Miniature UAV

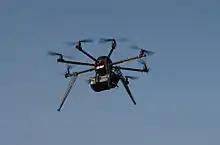
Interspect UAS B 3.1 Flying Laboratory

The Interspect UAS B 3.1 is a remote sensing platform for 3D photogrammetric purposes.